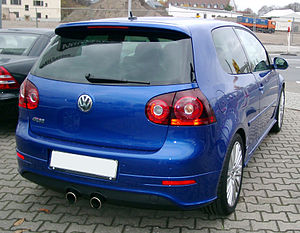
Volkswagen Golf R32 / Billeder
Golf R32 var topmodellen i Volkswagen Golf-serien fra 2002 til 2008.